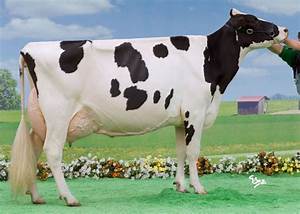
Label: cow